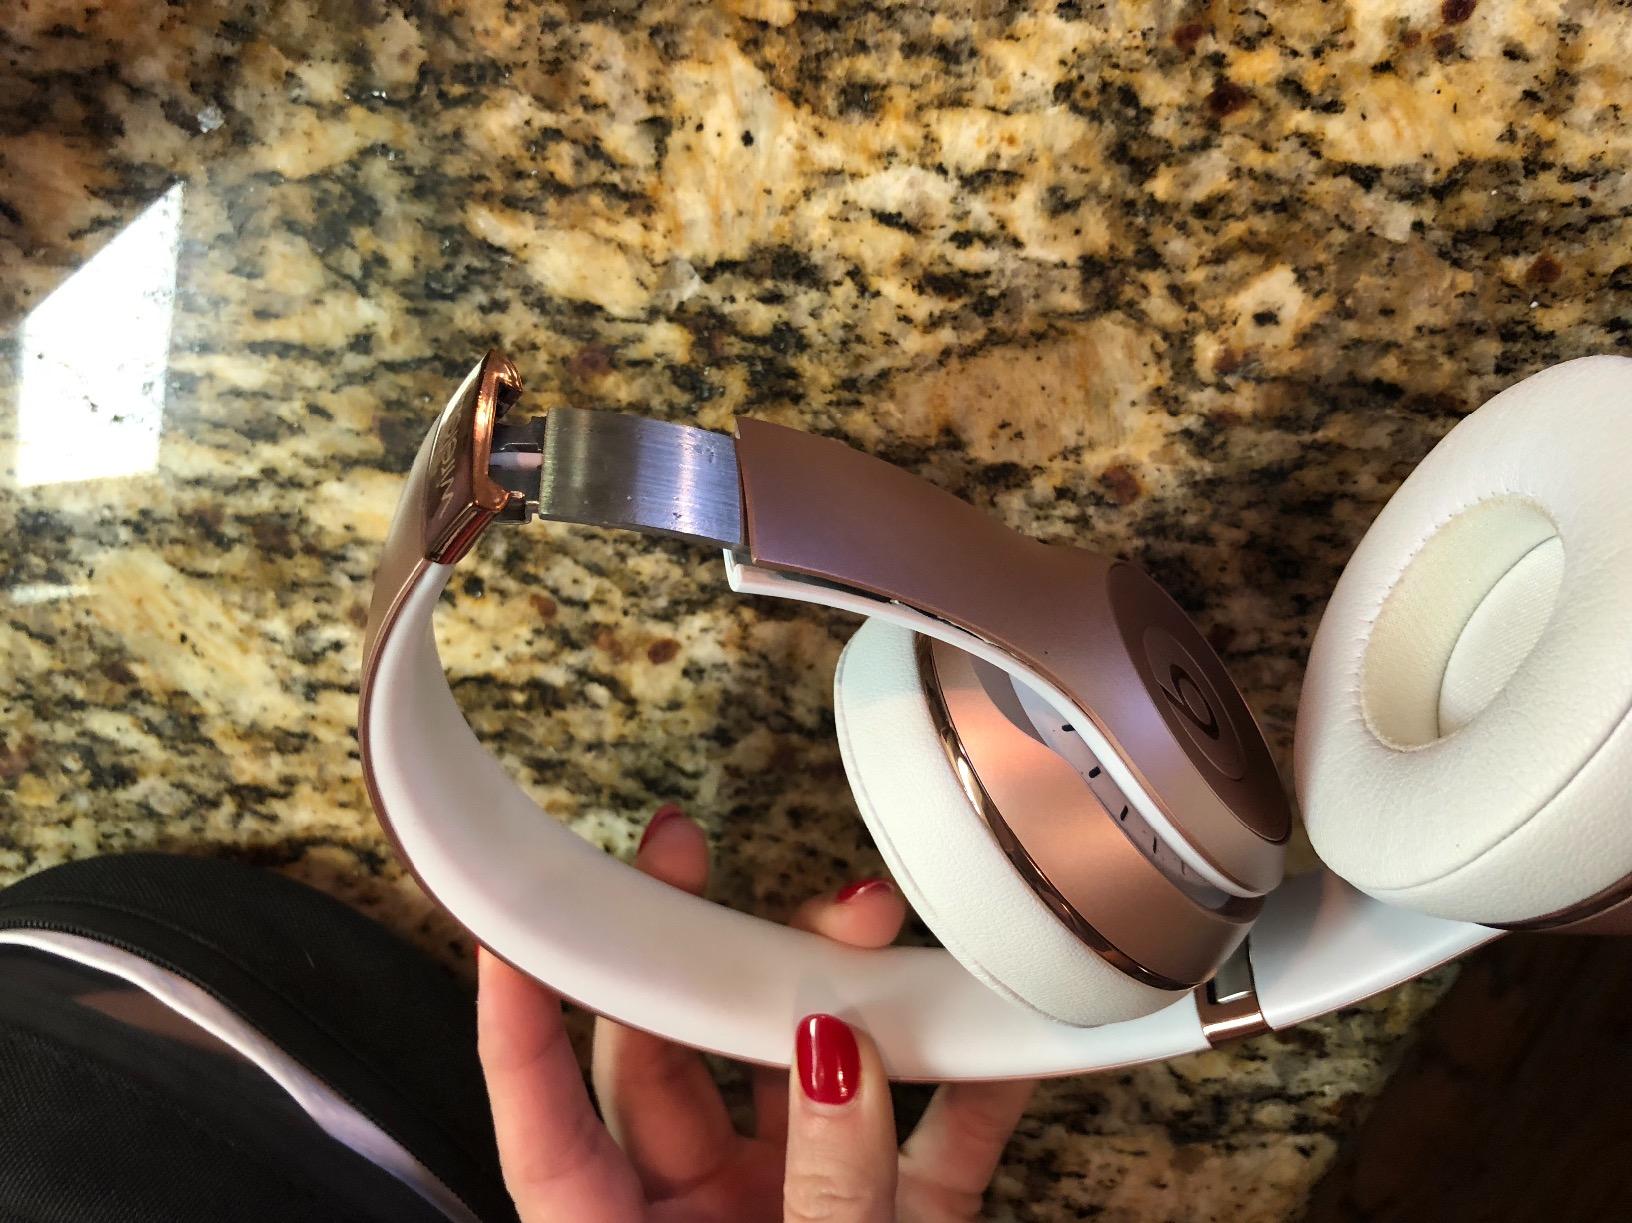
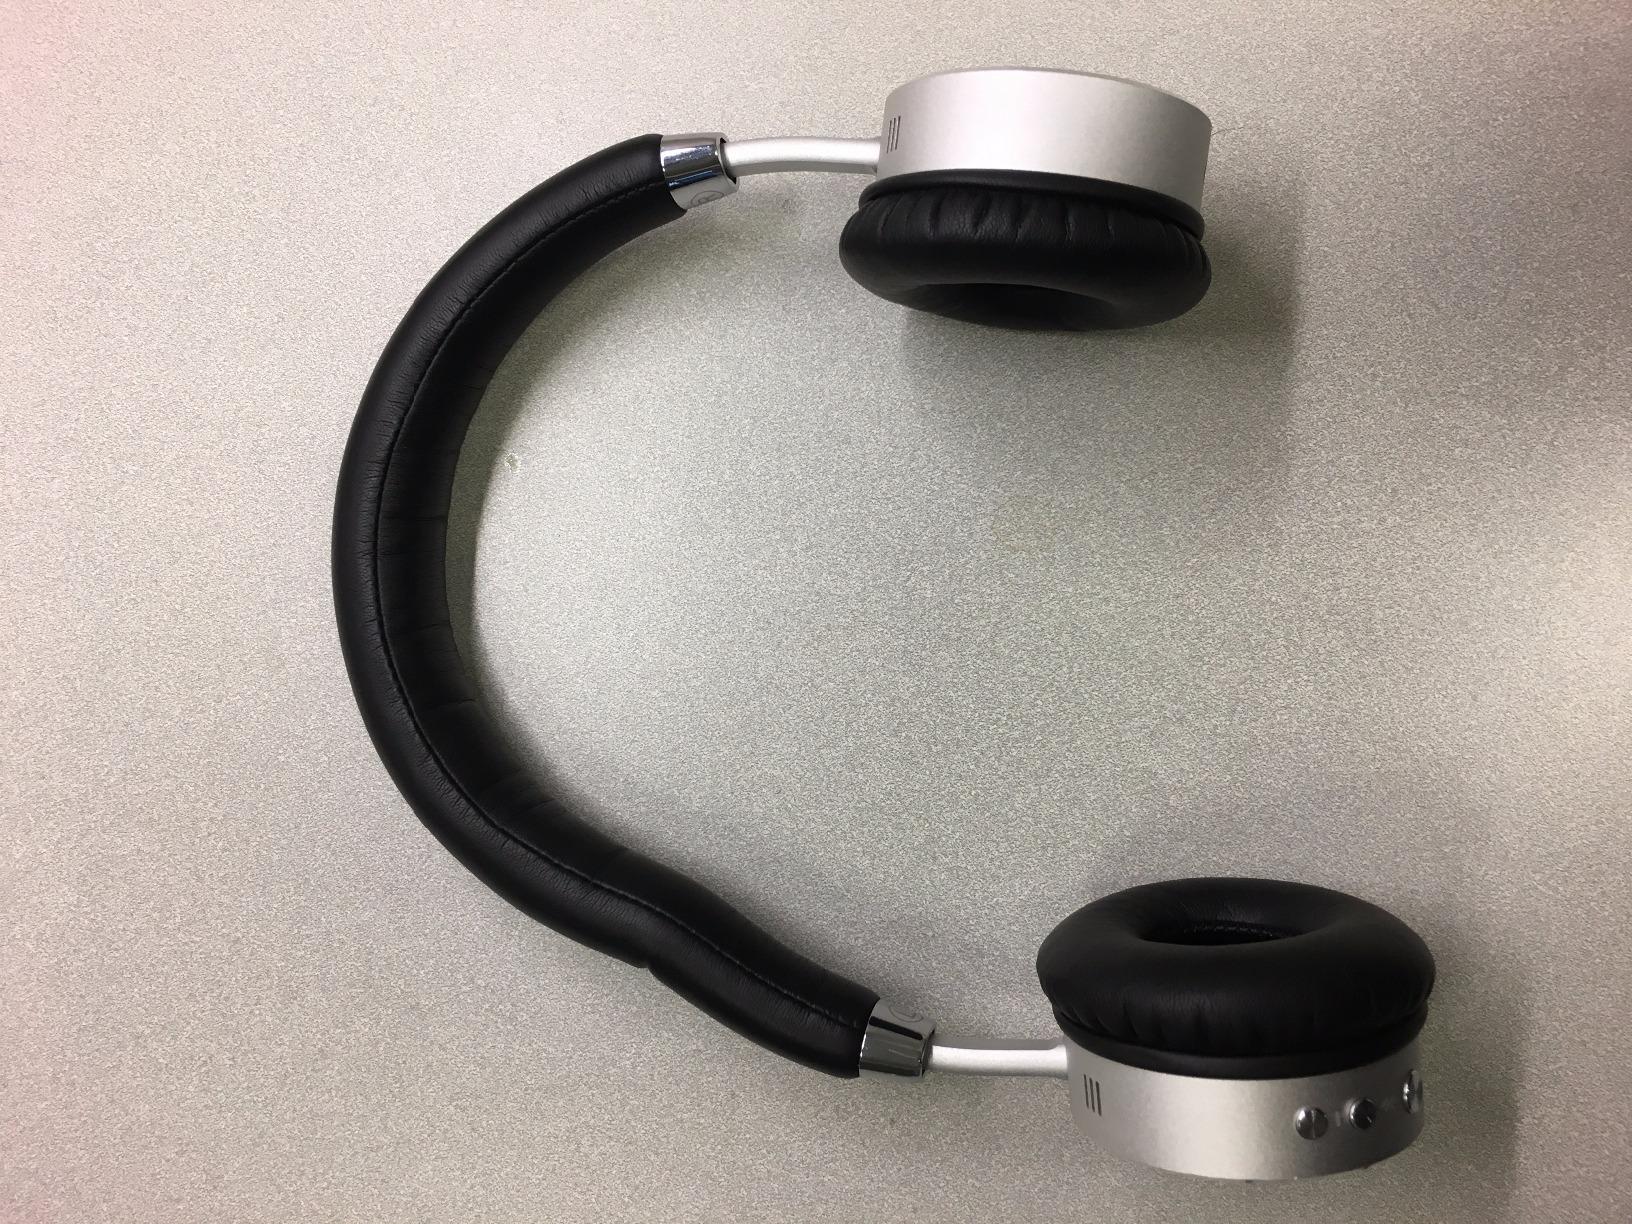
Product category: headphones
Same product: no